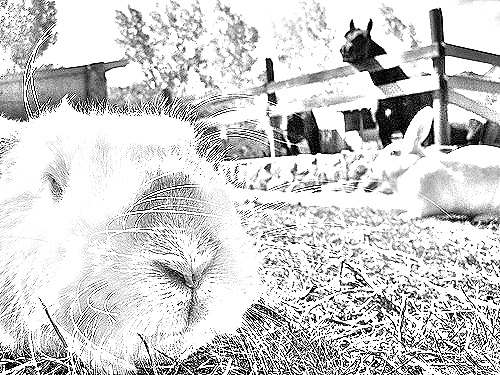
Portrait style: Sketch Portrait